Edward Seymour (physician)

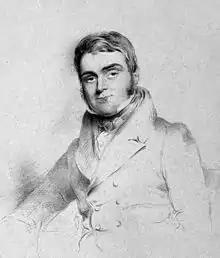
Edward Seymour, lithograph about 1830

Edward James Seymour (30 March 1796 – 16 April 1866) was an English physician and medical writer.